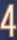
Number: 4